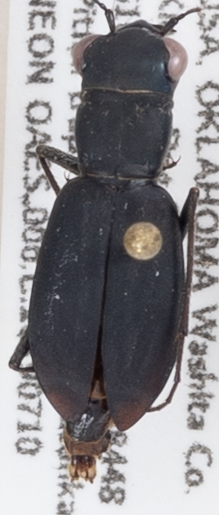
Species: Dromochorus belfragei
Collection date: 2019-07-10
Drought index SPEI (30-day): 0.262
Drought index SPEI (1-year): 2.09
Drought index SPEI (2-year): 1.69